Evelyn Baring, 1st Earl of Cromer

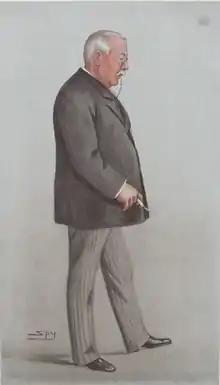
Baring caricatured by Spy for "Vanity Fair", 1902

The 'Urabi Revolt, led by Ahmed 'Urabi, a rising Egyptian colonel, endangered the Khedivate. After the subsequent intervention by the British in Alexandria (the 1882 Anglo-Egyptian War), Baring returned from India to Egypt as the British agent and consul-general, "with a mandate for minor reforms and a prompt withdrawal of British troops". Baring though advocated for a continued occupation of Egypt and disparaged Egyptian demands for independence.